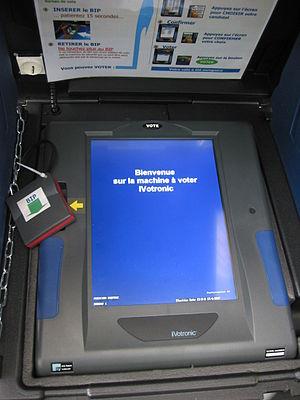
L'élection présidentielle française de 2007, neuvième élection présidentielle de la Vᵉ République et huitième au suffrage universel direct, est un scrutin qui permet d'élire le président de la République pour un mandat de cinq ans. Le président sortant, Jacques Chirac, n'est pas candidat.
Le vote électronique est un système de vote dématérialisé, à comptage automatisé, notamment des scrutins, à l'aide de systèmes informatiques. Ce terme générique relève en vérité de plusieurs situations concrètes ; il peut qualifier les votes institutionnels ou l'utilisation de boîtiers de vote interactifs dans un cadre moins contrôlé.
IVotronic est une machine à voter sans papier équipée d'un écran couleur de 15 pouces. Une version de cette machine a été agréée par le ministère de l'intérieur français, sous le code NOR : INTA0500736A.